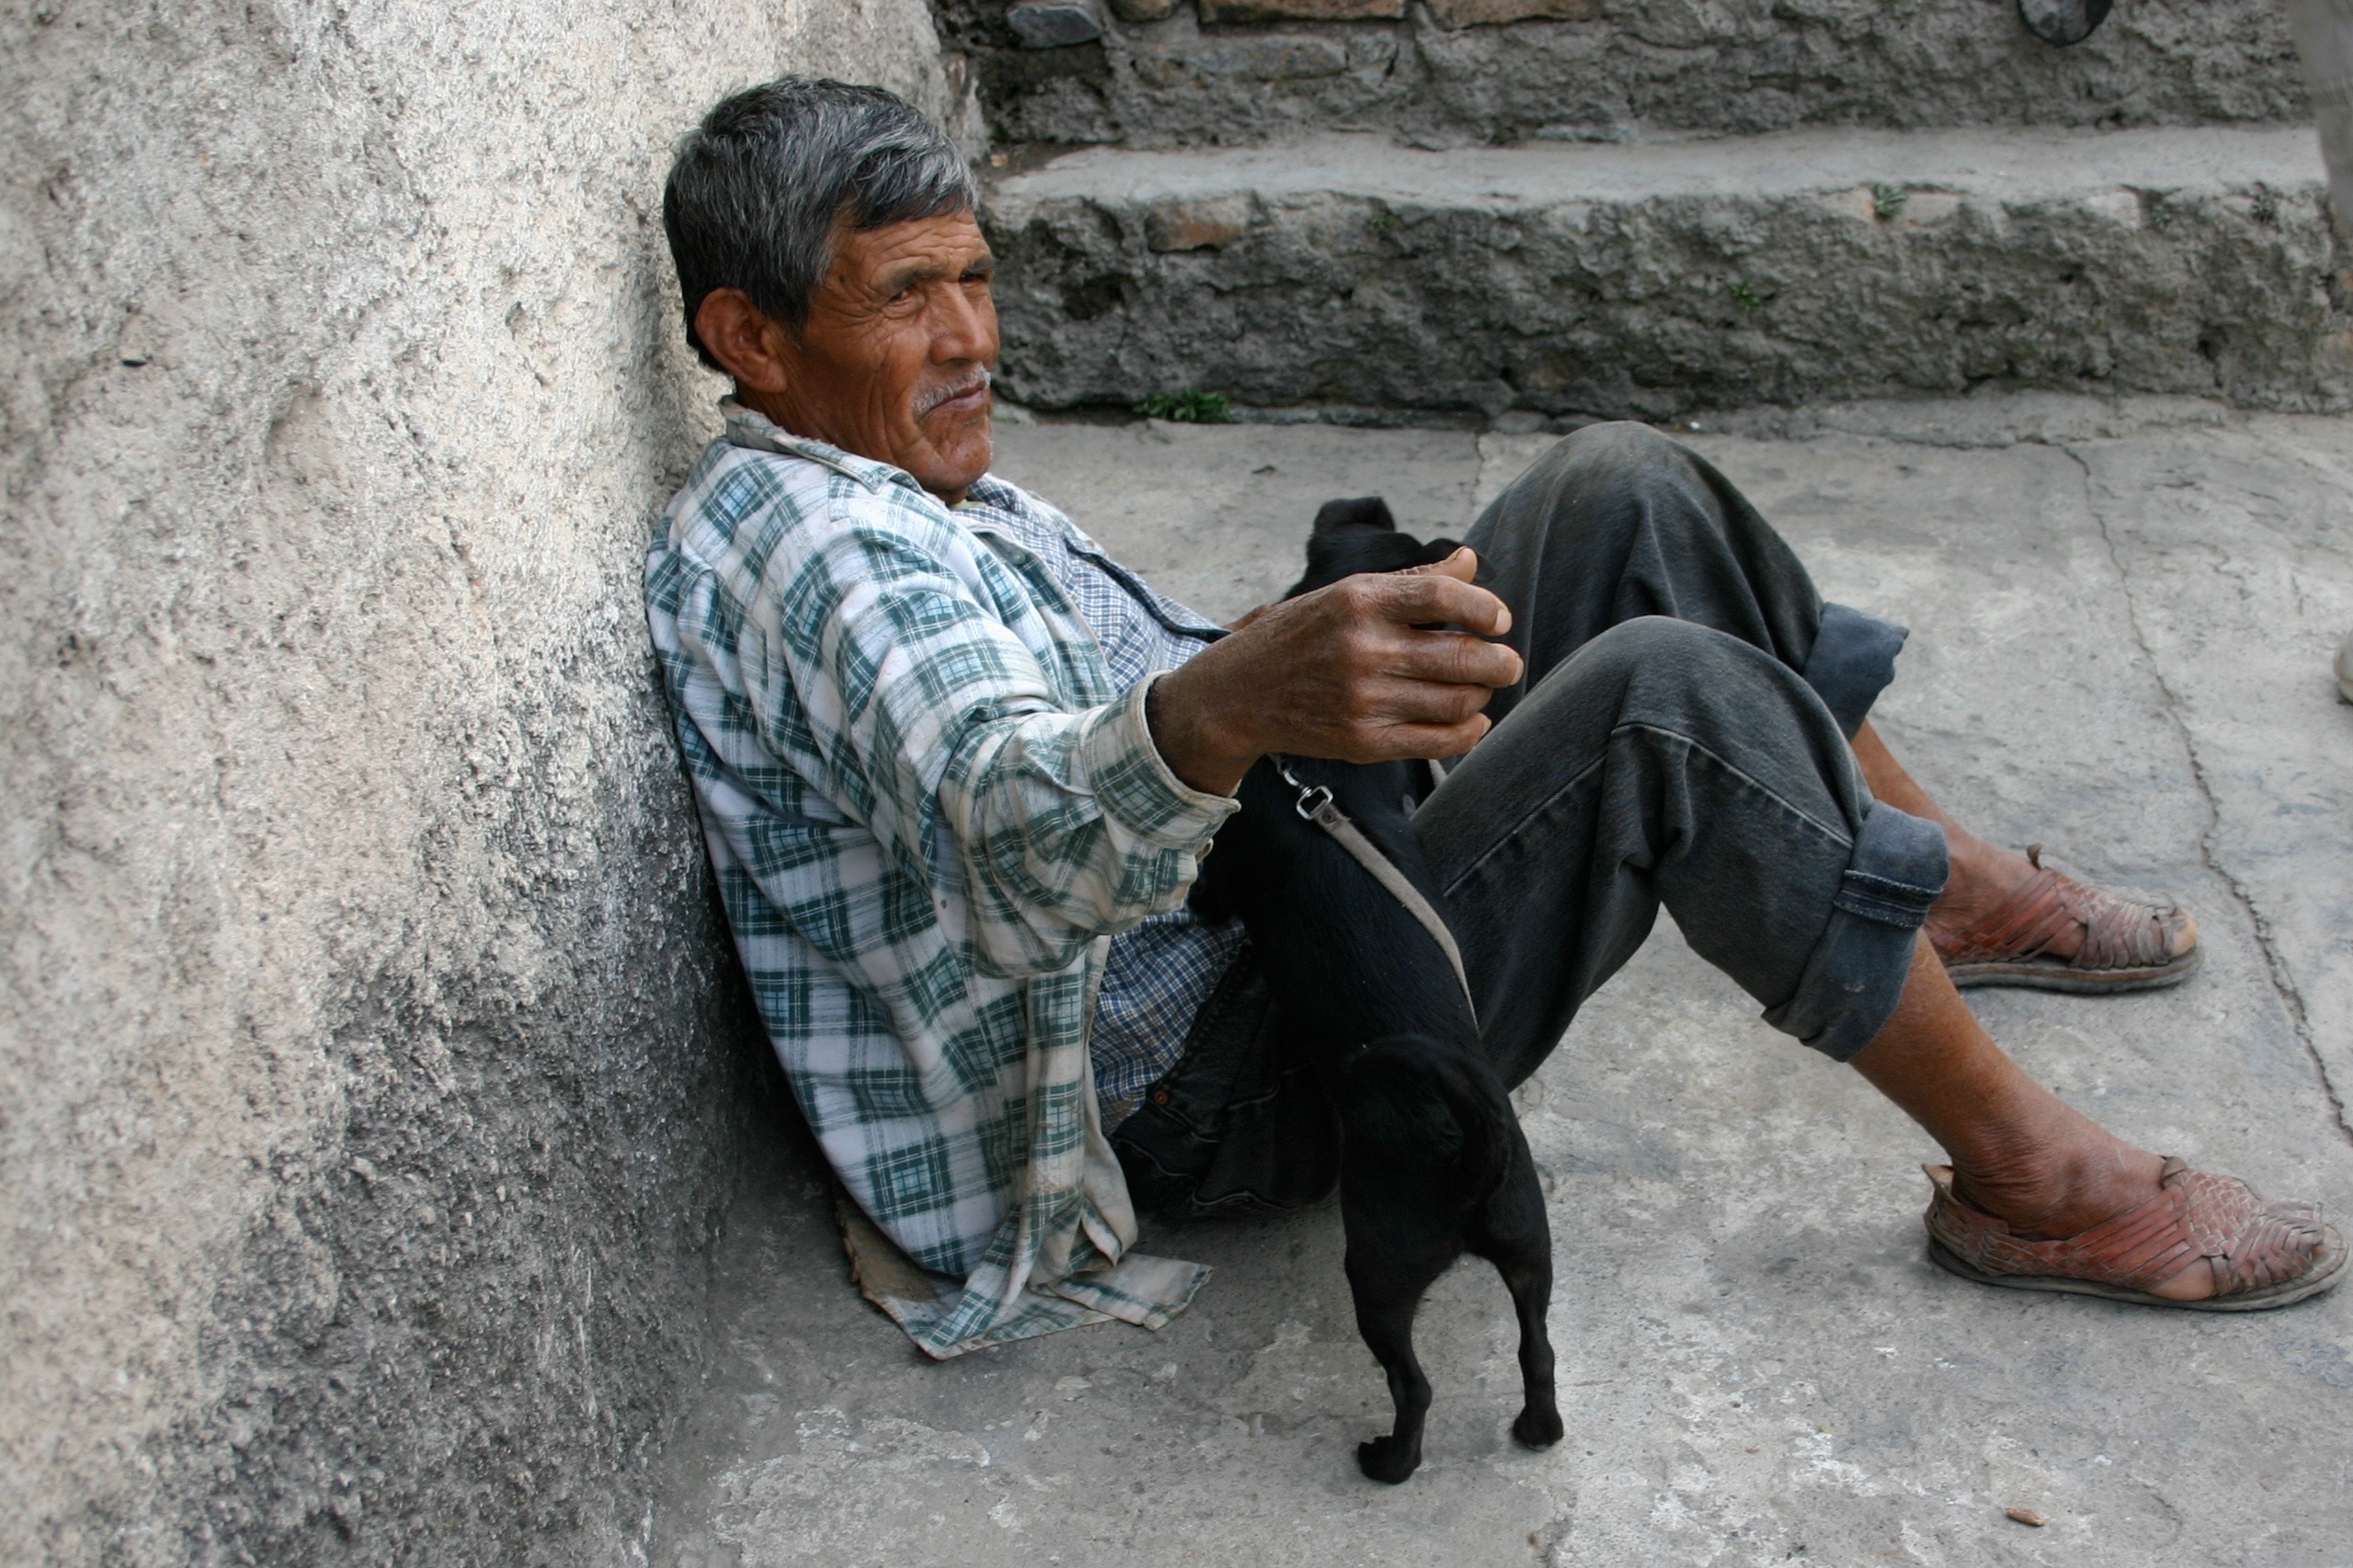
man, person, human, cool image, temple, resting, cool photo, man and his dog